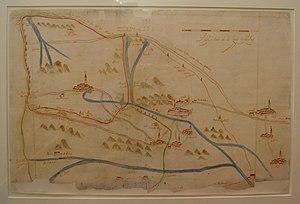
Macastre est une commune d'Espagne de la province de Valence dans la Communauté valencienne. Elle est située dans la comarque de la Hoya de Buñol et dans la zone à prédominance linguistique castillane.
Buñol, en castillan et officiellement, est une commune d'Espagne de la province de Valence dans la Communauté valencienne. Elle est située dans la comarque de la Hoya de Buñol et dans la zone à prédominance linguistique castillane.
Siete Aguas, en castillan et officiellement, est une commune d'Espagne de la province de Valence dans la Communauté valencienne. Elle est située dans la comarque de la Hoya de Buñol et dans la zone à prédominance linguistique castillane.
Chiva, en castillan et officiellement, est une commune d'Espagne de la province de Valence dans la Communauté valencienne. Elle est située dans la comarque de la Hoya de Buñol et dans la zone à prédominance linguistique castillane.